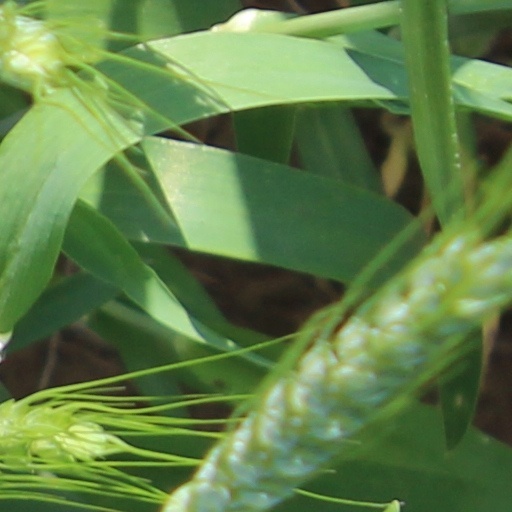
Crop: wheat